Great Northern 400

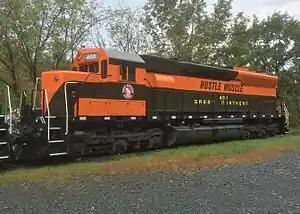
GN 400 "Hustle Muscle" on the Minnesota Transportation Museum's Osceola and St. Croix Valley Railway in 2016.

In 2015 the Minnesota Transportation Museum and the Great Northern Railway Historical Society signed a two-year operating lease to have the 400 operate on MTM's Osceola and St. Croix Valley Railway in Osceola, WI.